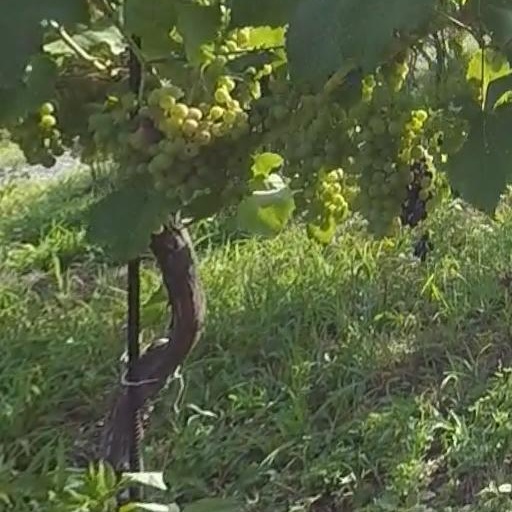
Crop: grape